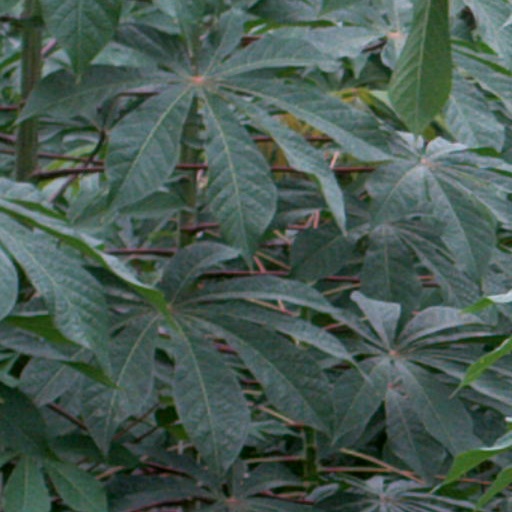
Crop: cassava